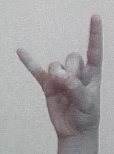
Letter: la